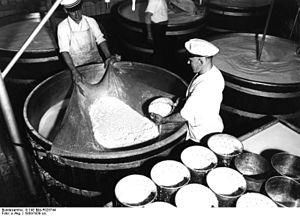
Une étamine est un tissu lâche, fait de crin, de soie ou de fil, mince et souple. Elle peut être également métallique.
Le tilsit est un fromage à pâte mi-dure et à croûte lavée avec 30 à 60 % de matières grasses dans la matière sèche. Il tire son nom de la ville de Prusse orientale de Tilsit.